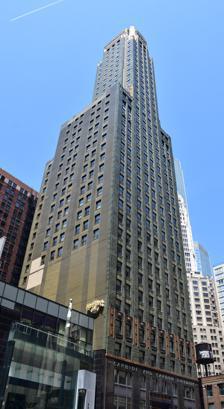
Building: Carbide & Carbon Building
Country: United States of America
Year built: 1929
Skyscraper in Chicago Carbide & Carbon Building The Carbide & Carbon Building (2016) Location within Central Chicago Show map of Central Chicago Carbide & Carbon Building (Illinois) Show map of Illinois Carbide & Carbon Building (the United States) Show map of the United States General information Status Completed Type Commercial offices, hotel Architectural style Art Deco Location 230 North Michigan Avenue Country United States Coordinates 41°53′12″N 87°37′30″W / 41.8866°N 87.6249°W / 41.8866; -87.6249 Construction started 1928 Completed 1929 Owner Becker Ventures Height Roof 153.32 metres (503.0 ft) Technical details Floor count 37 Floor area 26,942 m 2 (290,000 sq ft) Design and construction Architect(s) Burnham Brothers Chicago Landmark Designated May 9, 1996 References The Carbide & Carbon Building is a 37-story, 503 feet (153 m) landmark Art Deco high rise built in 1929, located on Michigan Avenue in Chicago . It is clad in black granite, green and gold terra cotta, with gold leaf and bronze trim. It was converted to a hotel in 2004. History The building was designed by the Burnham Brothers (the firm launched by Daniel Burnham 's sons Hubert Burnham and Daniel Burnham Jr. ) as the regional office of Union Carbide and Carbon Co. , and built by Paschen Brothers (a prominent Chicago construction family). It was designated a Chicago Landmark on May 9, 1996. The building was transformed into the Hard Rock Cafe 's Hard Rock Hotel Chicago. Renovation began in 2001 and was completed in 2004. The $106 million conversion (equivalent to $171 million in 2023) was directed by Lucien Lagrange & Associates. The hotel began hosting guests on January 1, 2004 and, upon completion of the bar/restaurant, celebrated its grand opening April 21, 2004. The current hotel capacity is 383 guest rooms and 13 suites. The Hard Rock Hotel closed on December 1, 2017, and reopened in 2018 as the St. Jane Chicago Hotel , named after Nobel Peace Prize -winner and noted Chicagoan social activist Jane Addams . The hotel temporarily closed in early 2020, due to the COVID-19 pandemic . It was sold in October 2020 to Montage International and reopened in Spring 2021 as the Pendry Chicago Hotel , following renovations. Description Gold leaf accents above the entrance to the building The exterior of the building is covered in polished black granite , and the tower is dark green terra cotta with gold leaf accents. The use of stylized representations of leaves on the building's exterior was an intentional reference by the architects to the prehistoric origins of subterranean carbon deposits in the decay of ancient plants. The ground floor was specifically designed to display the products of Union Carbide and Carbon's subsidiaries. The lobby features black Belgian marble and Art Deco bronzework trim. The exterior base is black granite with black marble and bronze trim, whereas the central shaft is clad in dark green and gold terra cotta and the greenish cap (which looks from a distance like malachite but is not) is trimmed in gold leaf. According to popular myth of the era, Burnham Brothers supposedly designed the building to resemble a dark green champagne bottle with gold foil at the top. From November 16, 2007 onwards, the gold-leaf tower was permanently illuminated at night, which further encouraged this urban legend. The design of the building has been compared to architect Raymond Hood 's American Radiator Building in New York City , which allegedly inspired this one. According to an article in the April 1930 issue of Western Architect , the high profile of the Carbide & Carbon Building project allowed the Burnham Brothers to secure a commission for the Cuneo Building, another proposed skyscraper of contrasting colors that was planned for the northeast corner of Michigan Avenue and Randolph Street in mid-1929 and was intended to be 657 feet or 60 stories tall. However, the stock market crash of October 1929, followed by the Great Depression, forced cancellation of the Cuneo Building proposal, along with many other architectural projects. Thus, the Carbide & Carbon Building was the practice's last major commission before the Great Depression ended, by which time the firm had become Burnham & Hammond. The architects Burnham Brothers was the firm of Daniel H. Jr. and Hubert Burnham, sons of prominent Chicago architect Daniel Burnham , and one of the two successor firms to his D.H. Burnham & Company . After Burnham senior died in 1912, D.H. Burnham & Co. became Graham, Burnham & Co., named after Burnham's main partner, Ernest Graham , and Burnham's two sons. When the two brothers left in 1917 to start their own firm, the remaining members of Graham, Burnham & Co. formed Graham, Anderson, Probst & White – the main successor firm, which carried on Daniel Burnham's remaining work and went on to become one of the major architectural firms in Chicago during the 1920s through the 1940s. The brothers at first confused matters by reviving the name D.H. Burnham Co. (nearly but not exactly like the original D.H. Burnham & Co.), which they maintained for 11 years until 1928, when the firm officially became Burnham Brothers. In 1933, the firm joined with C. Herrick Hammond to form Burnham & Hammond. For all its success over nine decades, GAP&W – which had its offices in Burnham's Railway Exchange Building , where D.H. Burnham & Co. had maintained its offices – had no successor firm (it closed in 2006). The largest architectural firm in Chicago today and one of the major architectural firms worldwide – the world-renowned Skidmore, Owings & Merrill , aka SOM, which also has its headquarters in the Railway Exchange Building – is actually an offshoot of Burnham Brothers: Nathaniel A. Owings joined the practice in 1929 and left in 1934, and Louis Skidmore joined in 1930 and left in 1936. Skidmore and Owings started their own firm in 1936, and John Ogden Merrill joined them in 1939 to create SOM. The Carbide & Carbon Building is probably the best known of all the brothers' Chicago commissions. Their other building designs include the original State of Illinois Building at 160 N. LaSalle St. (1924), the Seneca Hotel at 200 E. Chestnut St. (1926), the Bankers Building, aka the Clark-Adams Building (1927), the City-State Building (1927), the Randolph-Wells Building (1928), and the Engineering Building at 205 W. Wacker Dr. (1928), all in Chicago; and the Joliet Chamber of Commerce Clubhouse (1925), the Joliet YMCA Building (1928) and the auditorium of Joliet Township High School (now Joliet Central). Working under the temporarily revived D.H. Burnham Co. name, Burnham Brothers designed the 2,100-seat high school auditorium as part of the school's 1924 addition; the firm was also involved with the school's 1917, 1922 and 1931 additions. In popular culture The top of the Carbide & Carbon Building was the filming location for an opening shooting scene in the 2008 film Wanted , starring James McAvoy , Morgan Freeman and Angelina Jolie . It is also the filming location for Bruce Wayne's building / Batgirl's lair, in Gotham City, as incorporated in the Arrowverse as part of Elseworlds , a 2018 crossover storyline among the shows, which introduced Batwoman . The building also appeared in Season 10, Episode 4 of Shameless . A scaled-up version of the building features as a prominent landmark within the fictional city of Lost Heaven in the video game Mafia: Definitive Edition . Gallery The golden top of the Carbide & Carbon Building Michigan Avenue Bridge traffic (Background includes 333 North Michigan , Carbide & Carbon Building, London Guarantee Building , Mather Tower & 35 East Wacker ). 1951 photo with the Carbide & Carbon Building second from the left. The Carbide & Carbon Building behind 333 North Michigan. View down Michigan Avenue with the Carbide & Carbon Building seen on the right. Full northern facade See also Chicago architecture Daniel Burnham Graham, Anderson, Probst & White Art Deco tours in Chicago References